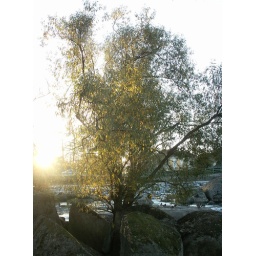
tree in the river